Great Stock Exchange Fraud of 1814

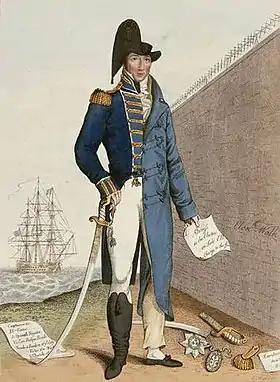
Caricature of Lord Cochrane made shortly after his conviction for fraud in 1814

The Great Stock Exchange Fraud of 1814 was a hoax or fraud centered on false information about the Napoleonic Wars, affecting the London Stock Exchange in 1814.